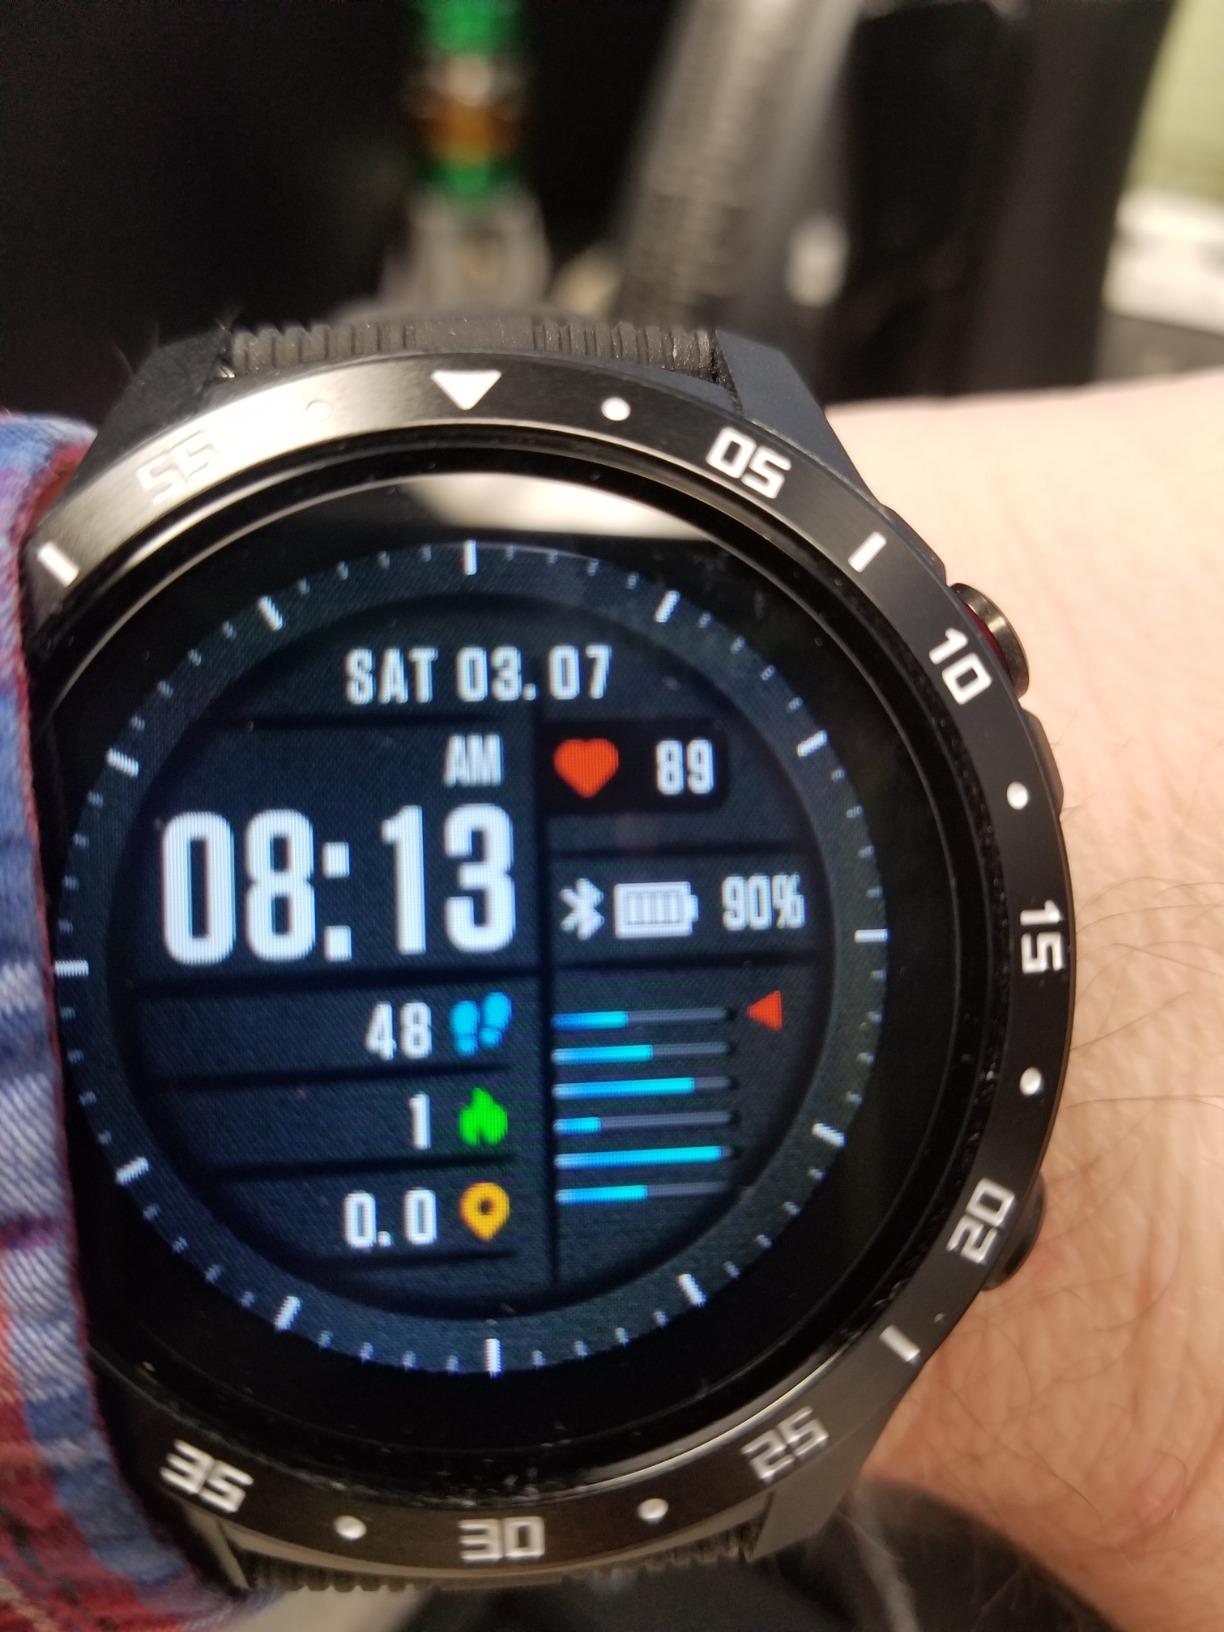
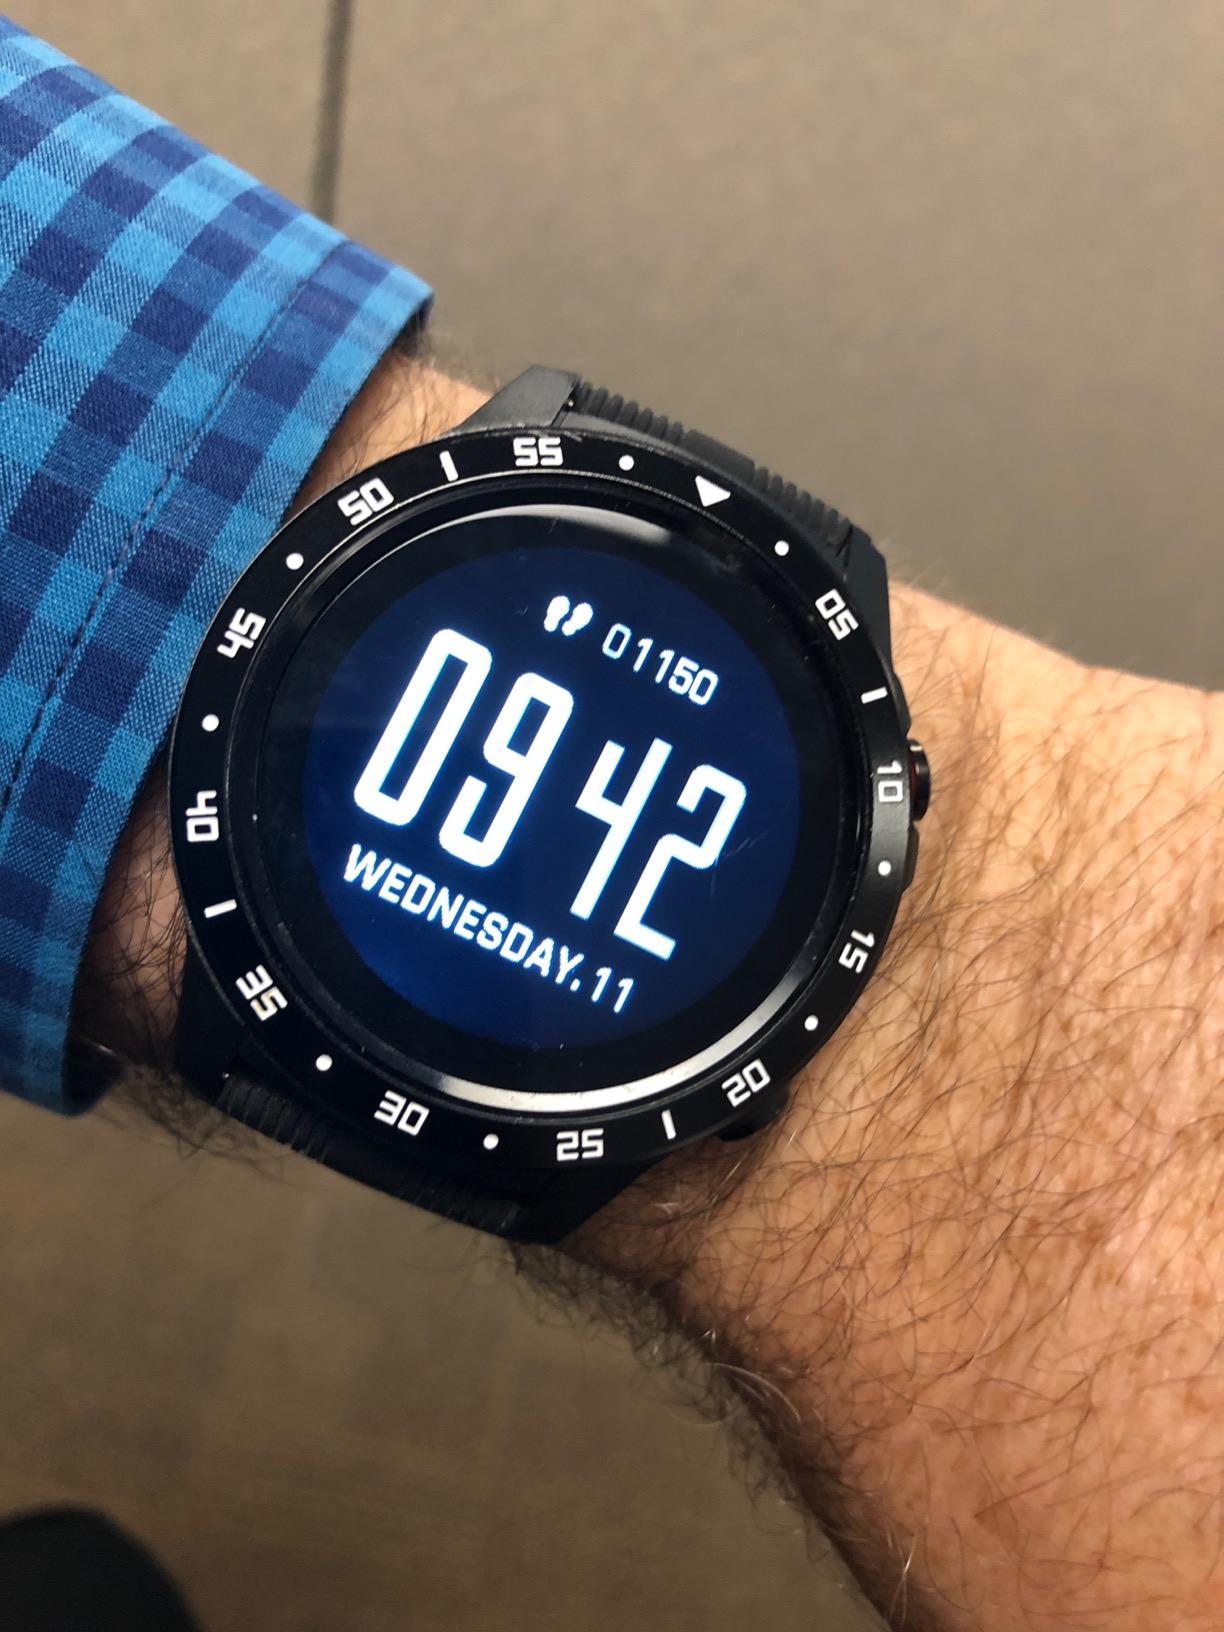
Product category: smartwatch
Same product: yes